Villa to Village

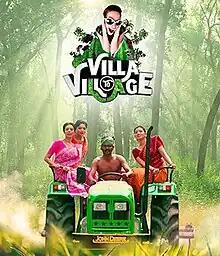

Villa to Village is a 2018 Tamil-language reality talent game show airing on Star Vijay every Saturday and Sunday at 21:30 (IST) beginning 10 March 2018. The show was hosted by Andrews.